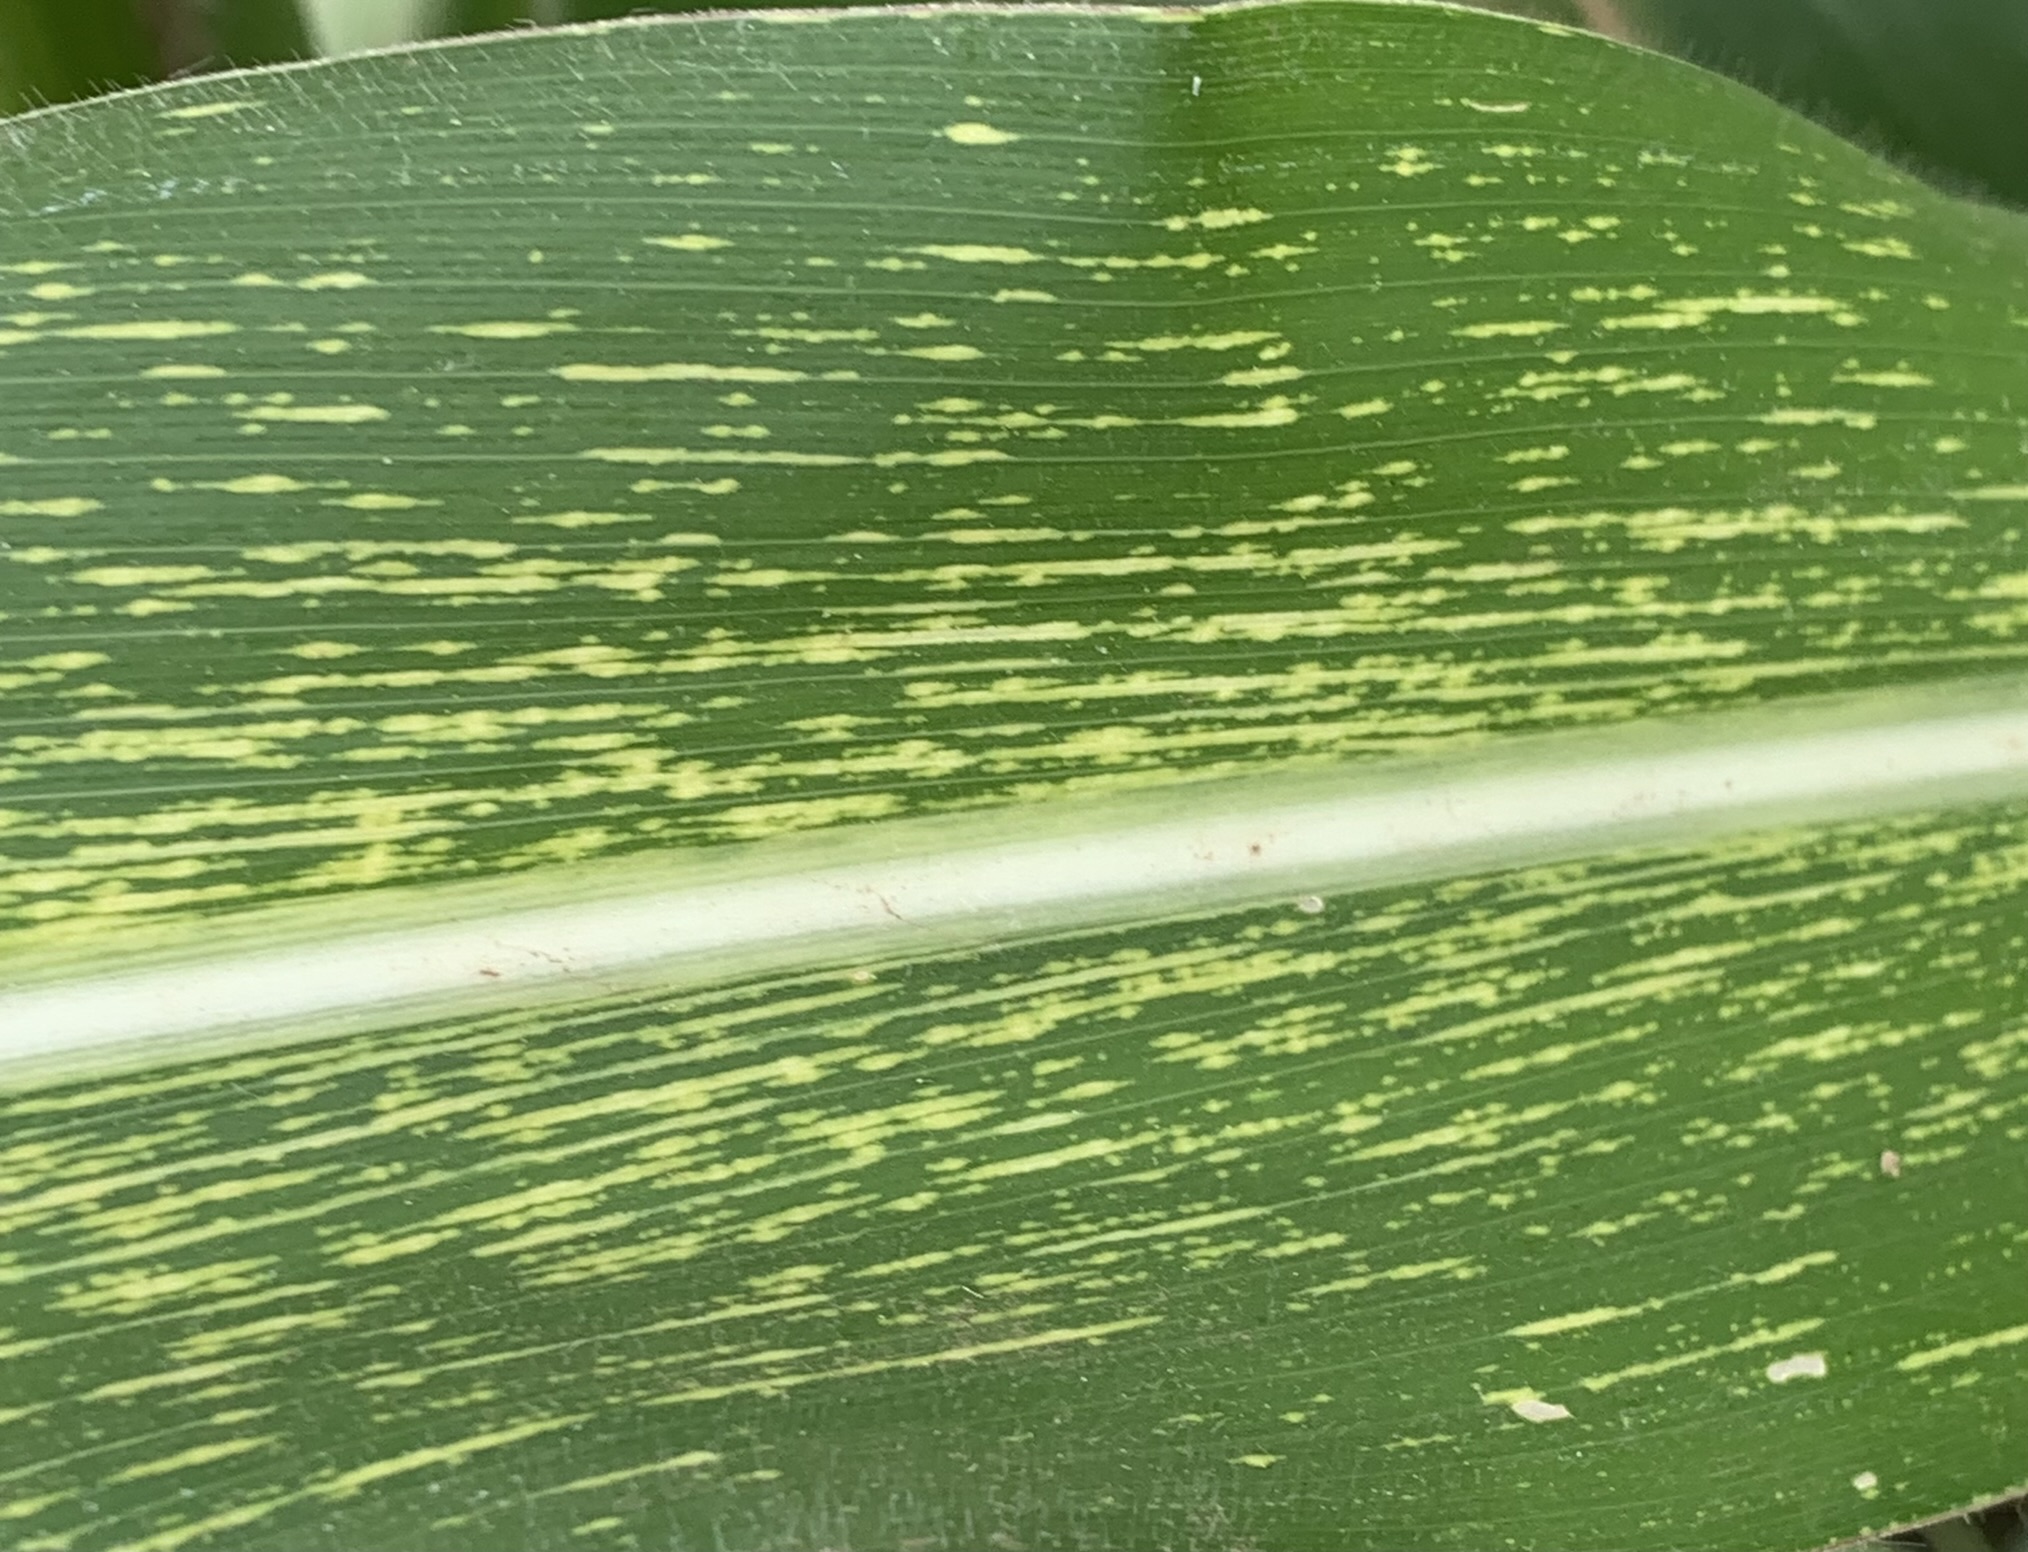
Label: MSV